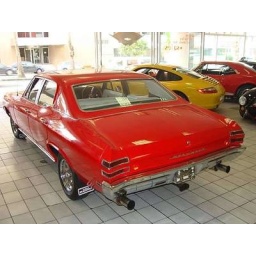
South African built car Port Elizabeth plant ,trim in sumptuous white South Africa Leather.